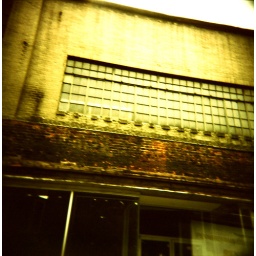
Took this one out the window of my car as I drove down Cumberland in Lebanon. Camera: Holga